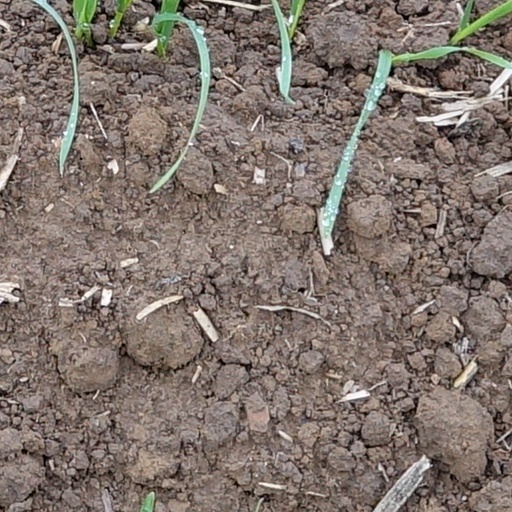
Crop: wheat